Transition of church communities to OCU

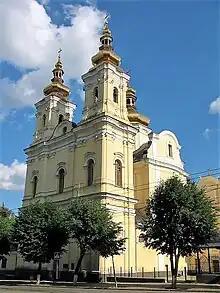
The Transfiguration Cathedral, built in 1779 in Vinnytsia, was one of the first to transfer from the UOC (MP) to the OCU in December 2018

The transition of church communities to the OCU is the process of transition of parishes, previously affiliated to the Ukrainian Orthodox Church (Moscow Patriarchate) (UOC MP), from that metropolis to the Orthodox Church of Ukraine (OCU). This process began with the Unification Council of 15 December 2018, which resulted in the creation of the Orthodox Church of Ukraine. Between 15 December 2018 and 7 November 2022, 1153 parishes (or about 9.5% of the 12,092 parishes the UOC MP had in December 2018) announced their transition from the UOC MP to the OCU.